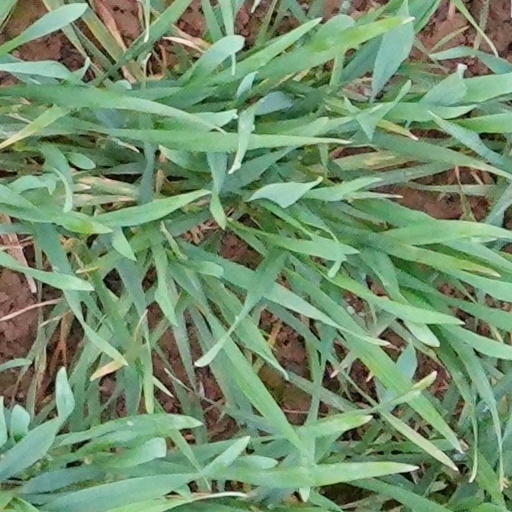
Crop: wheat